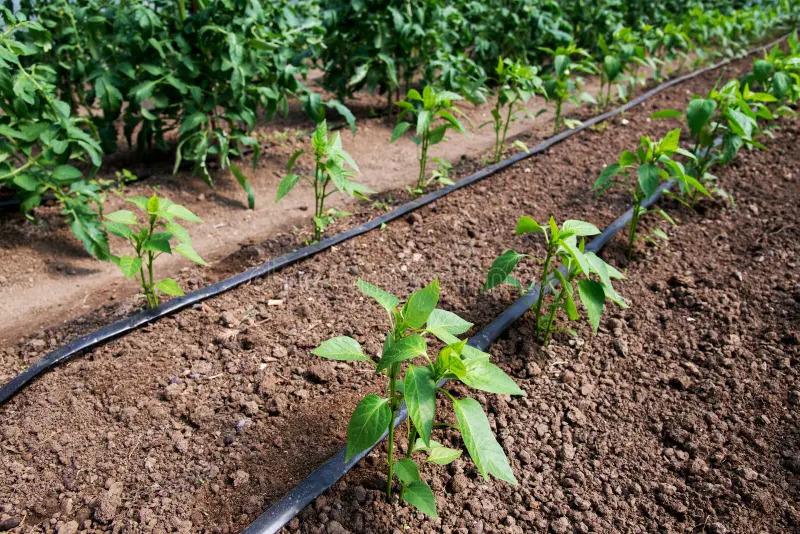
Miche ya mimea imepandwa kwa mstari shambani. Mipira ya maji imelazwa pembeni mwa miche, kwa ajili ya umwagiliaji. Kilimo humsaidia mkulima kupata mazao, kwa ajili ya chakula na kuuza, kwa ajili ya kujipatia kipato.